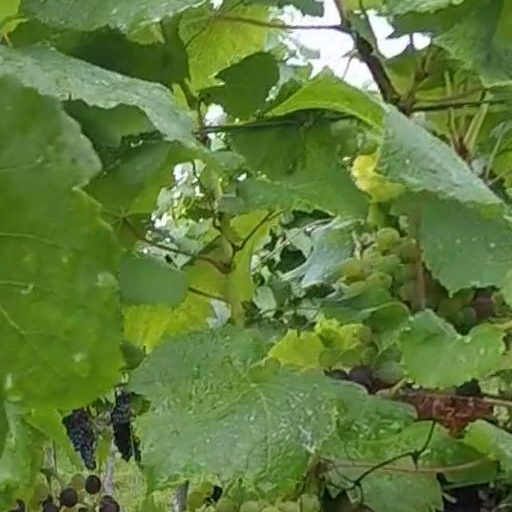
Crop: grape